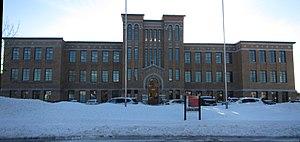
École Saint-Frédéric, au 457 rue des Écoles à Drummondville, Québec.
Cette liste recense les biens du patrimoine immobilier du Centre-du-Québec inscrits au répertoire du patrimoine culturel du Québec. Cette liste est divisées par municipalité régionale de comté géographique.
Cet article recense les lieux patrimoniaux du Centre-du-Québec inscrit au répertoire des lieux patrimoniaux du Canada, qu'ils soient de niveau provincial, fédéral ou municipal.